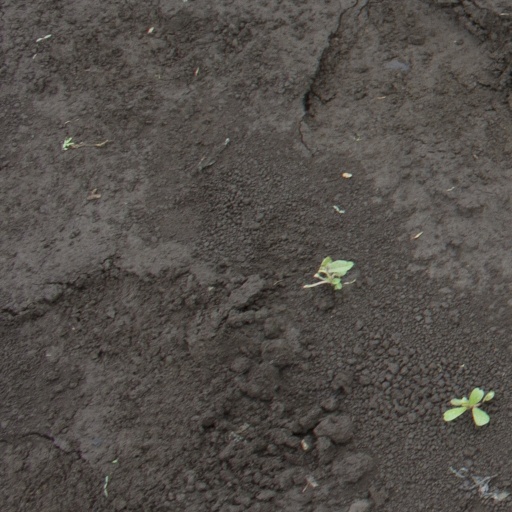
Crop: soybean